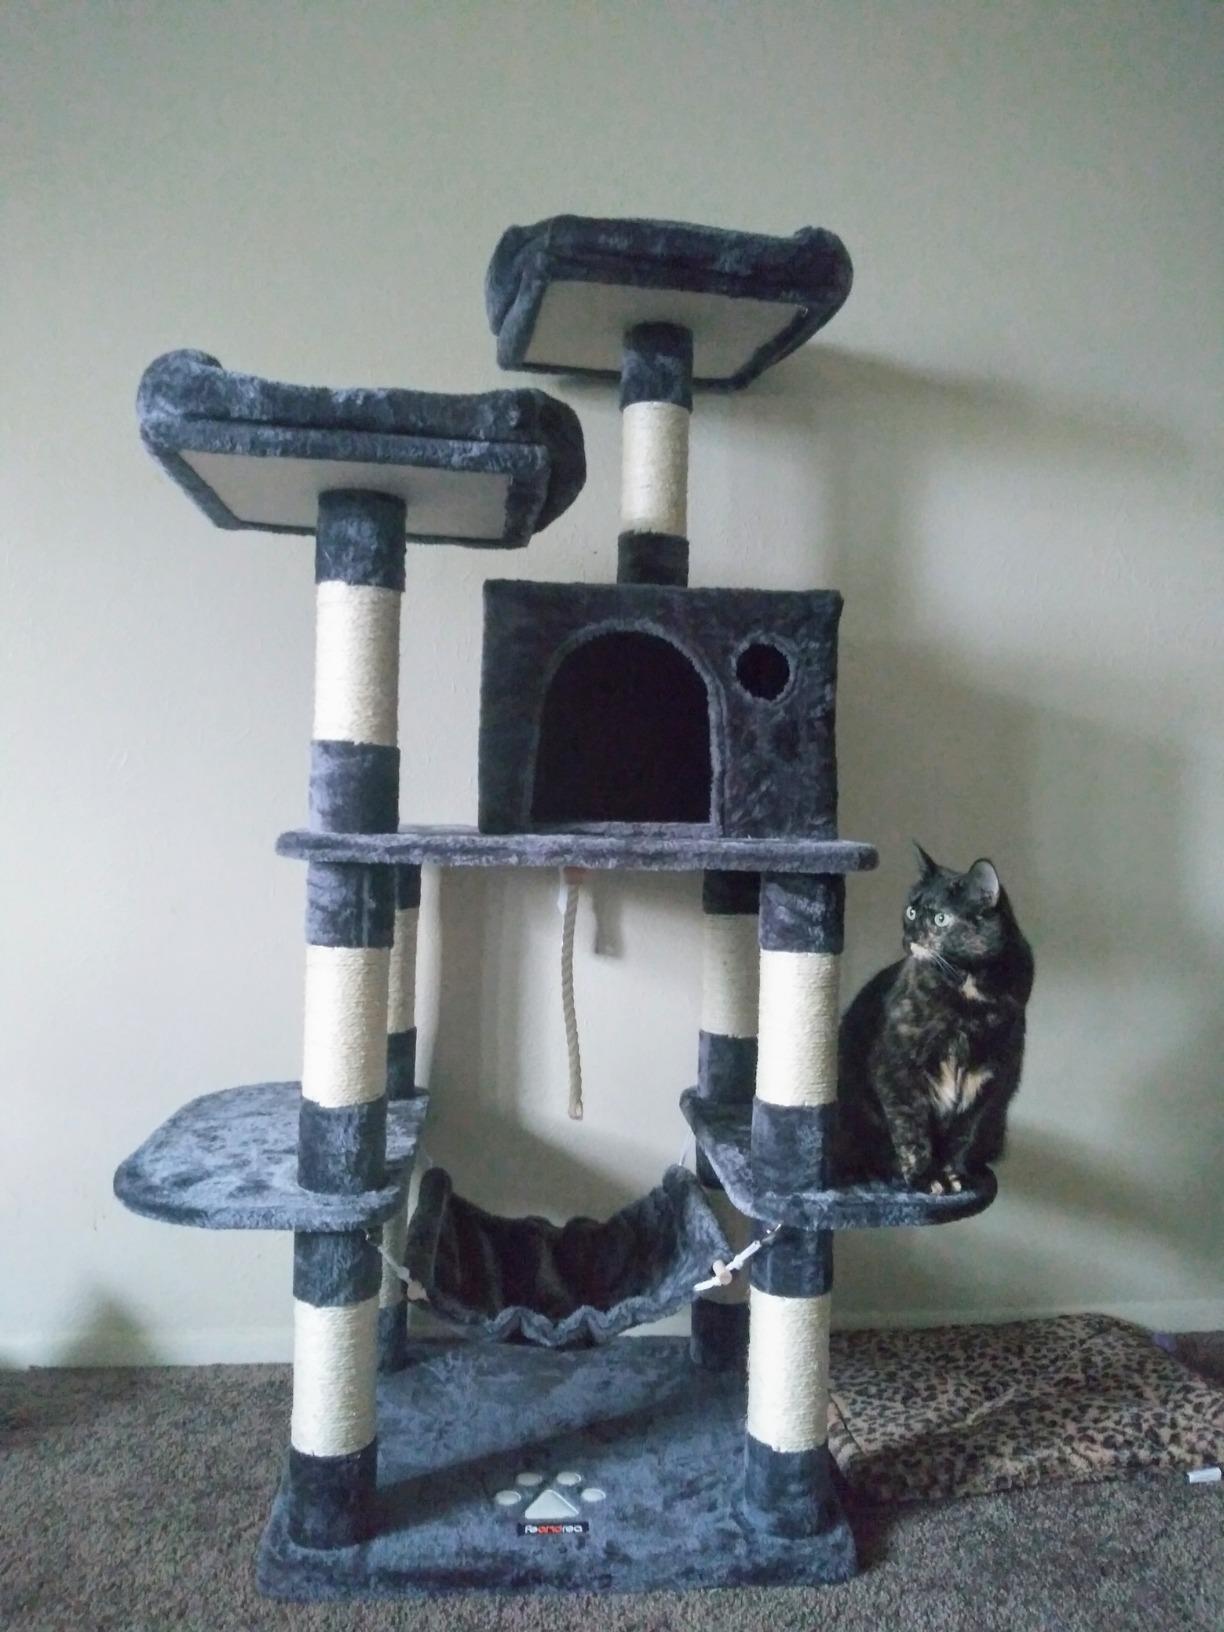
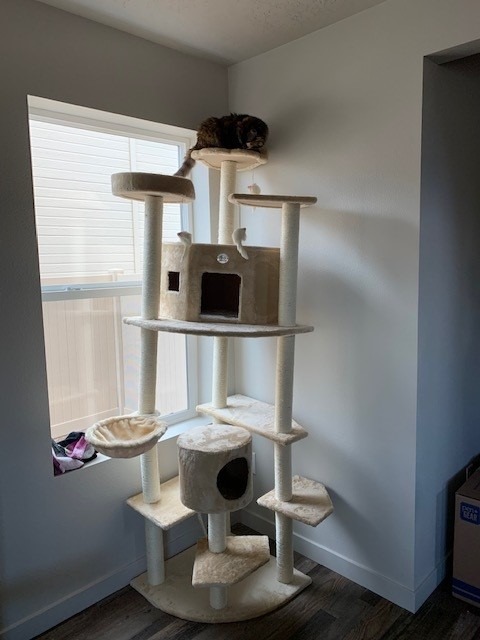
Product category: items_cat tree
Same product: no